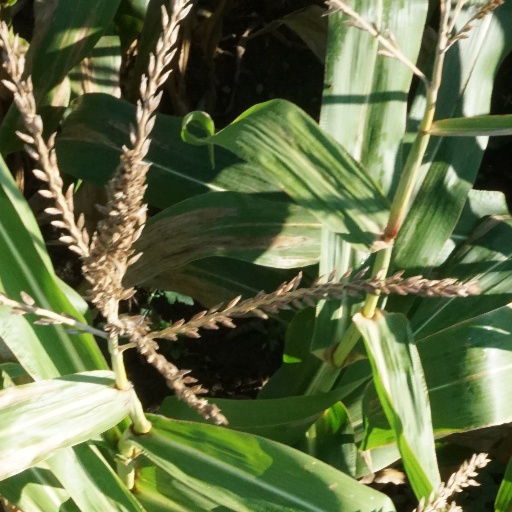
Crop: maize; corn